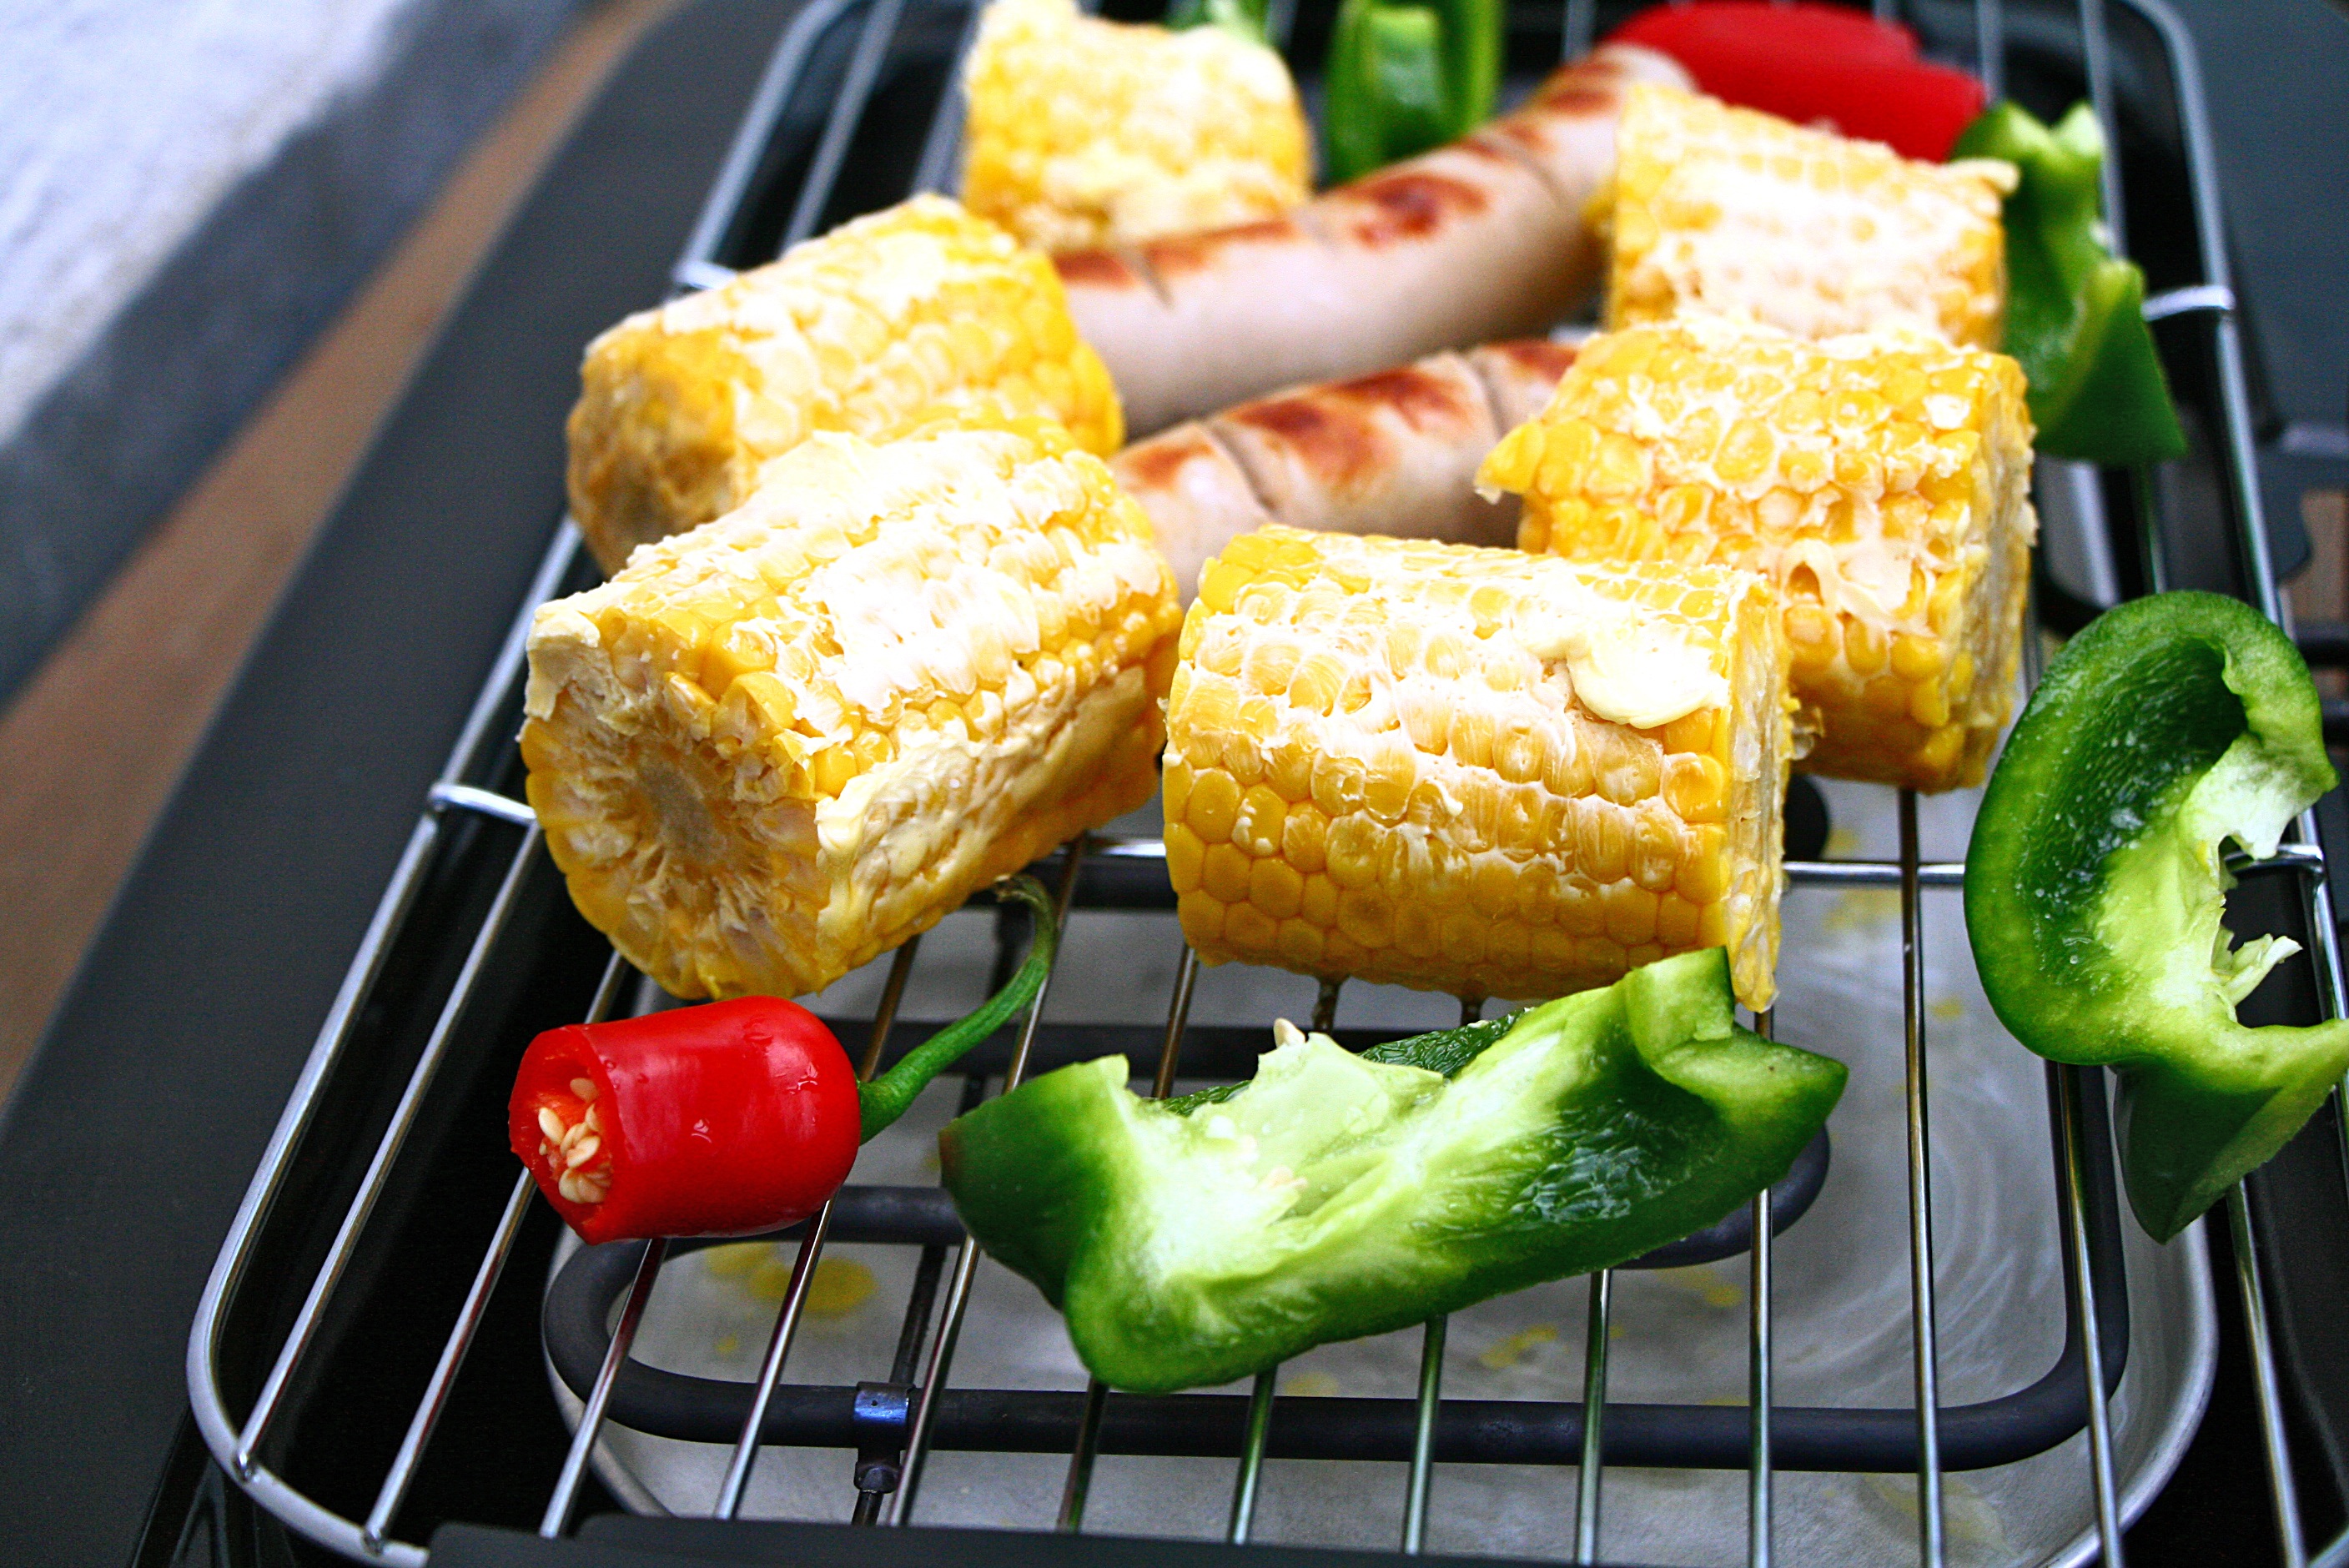
dish, meal, food, produce, bbq, fish, breakfast, meat, lunch, cuisine, grill, asian food, fry, vegetarian food, hors d oeuvre, shish kebab